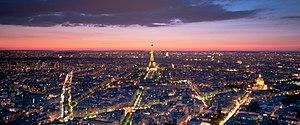
Les toits de Paris sont les toitures caractéristiques de la capitale française. Ce patrimoine architectural emblématique touristique de Paris, est un des thèmes artistiques de prédilection des toiturophiles, artistes, poètes, photographes, peintures, ou cinéastes... Ils font l'objet d'un projet d'inscription au Patrimoine mondial de l'UNESCO depuis 2014.